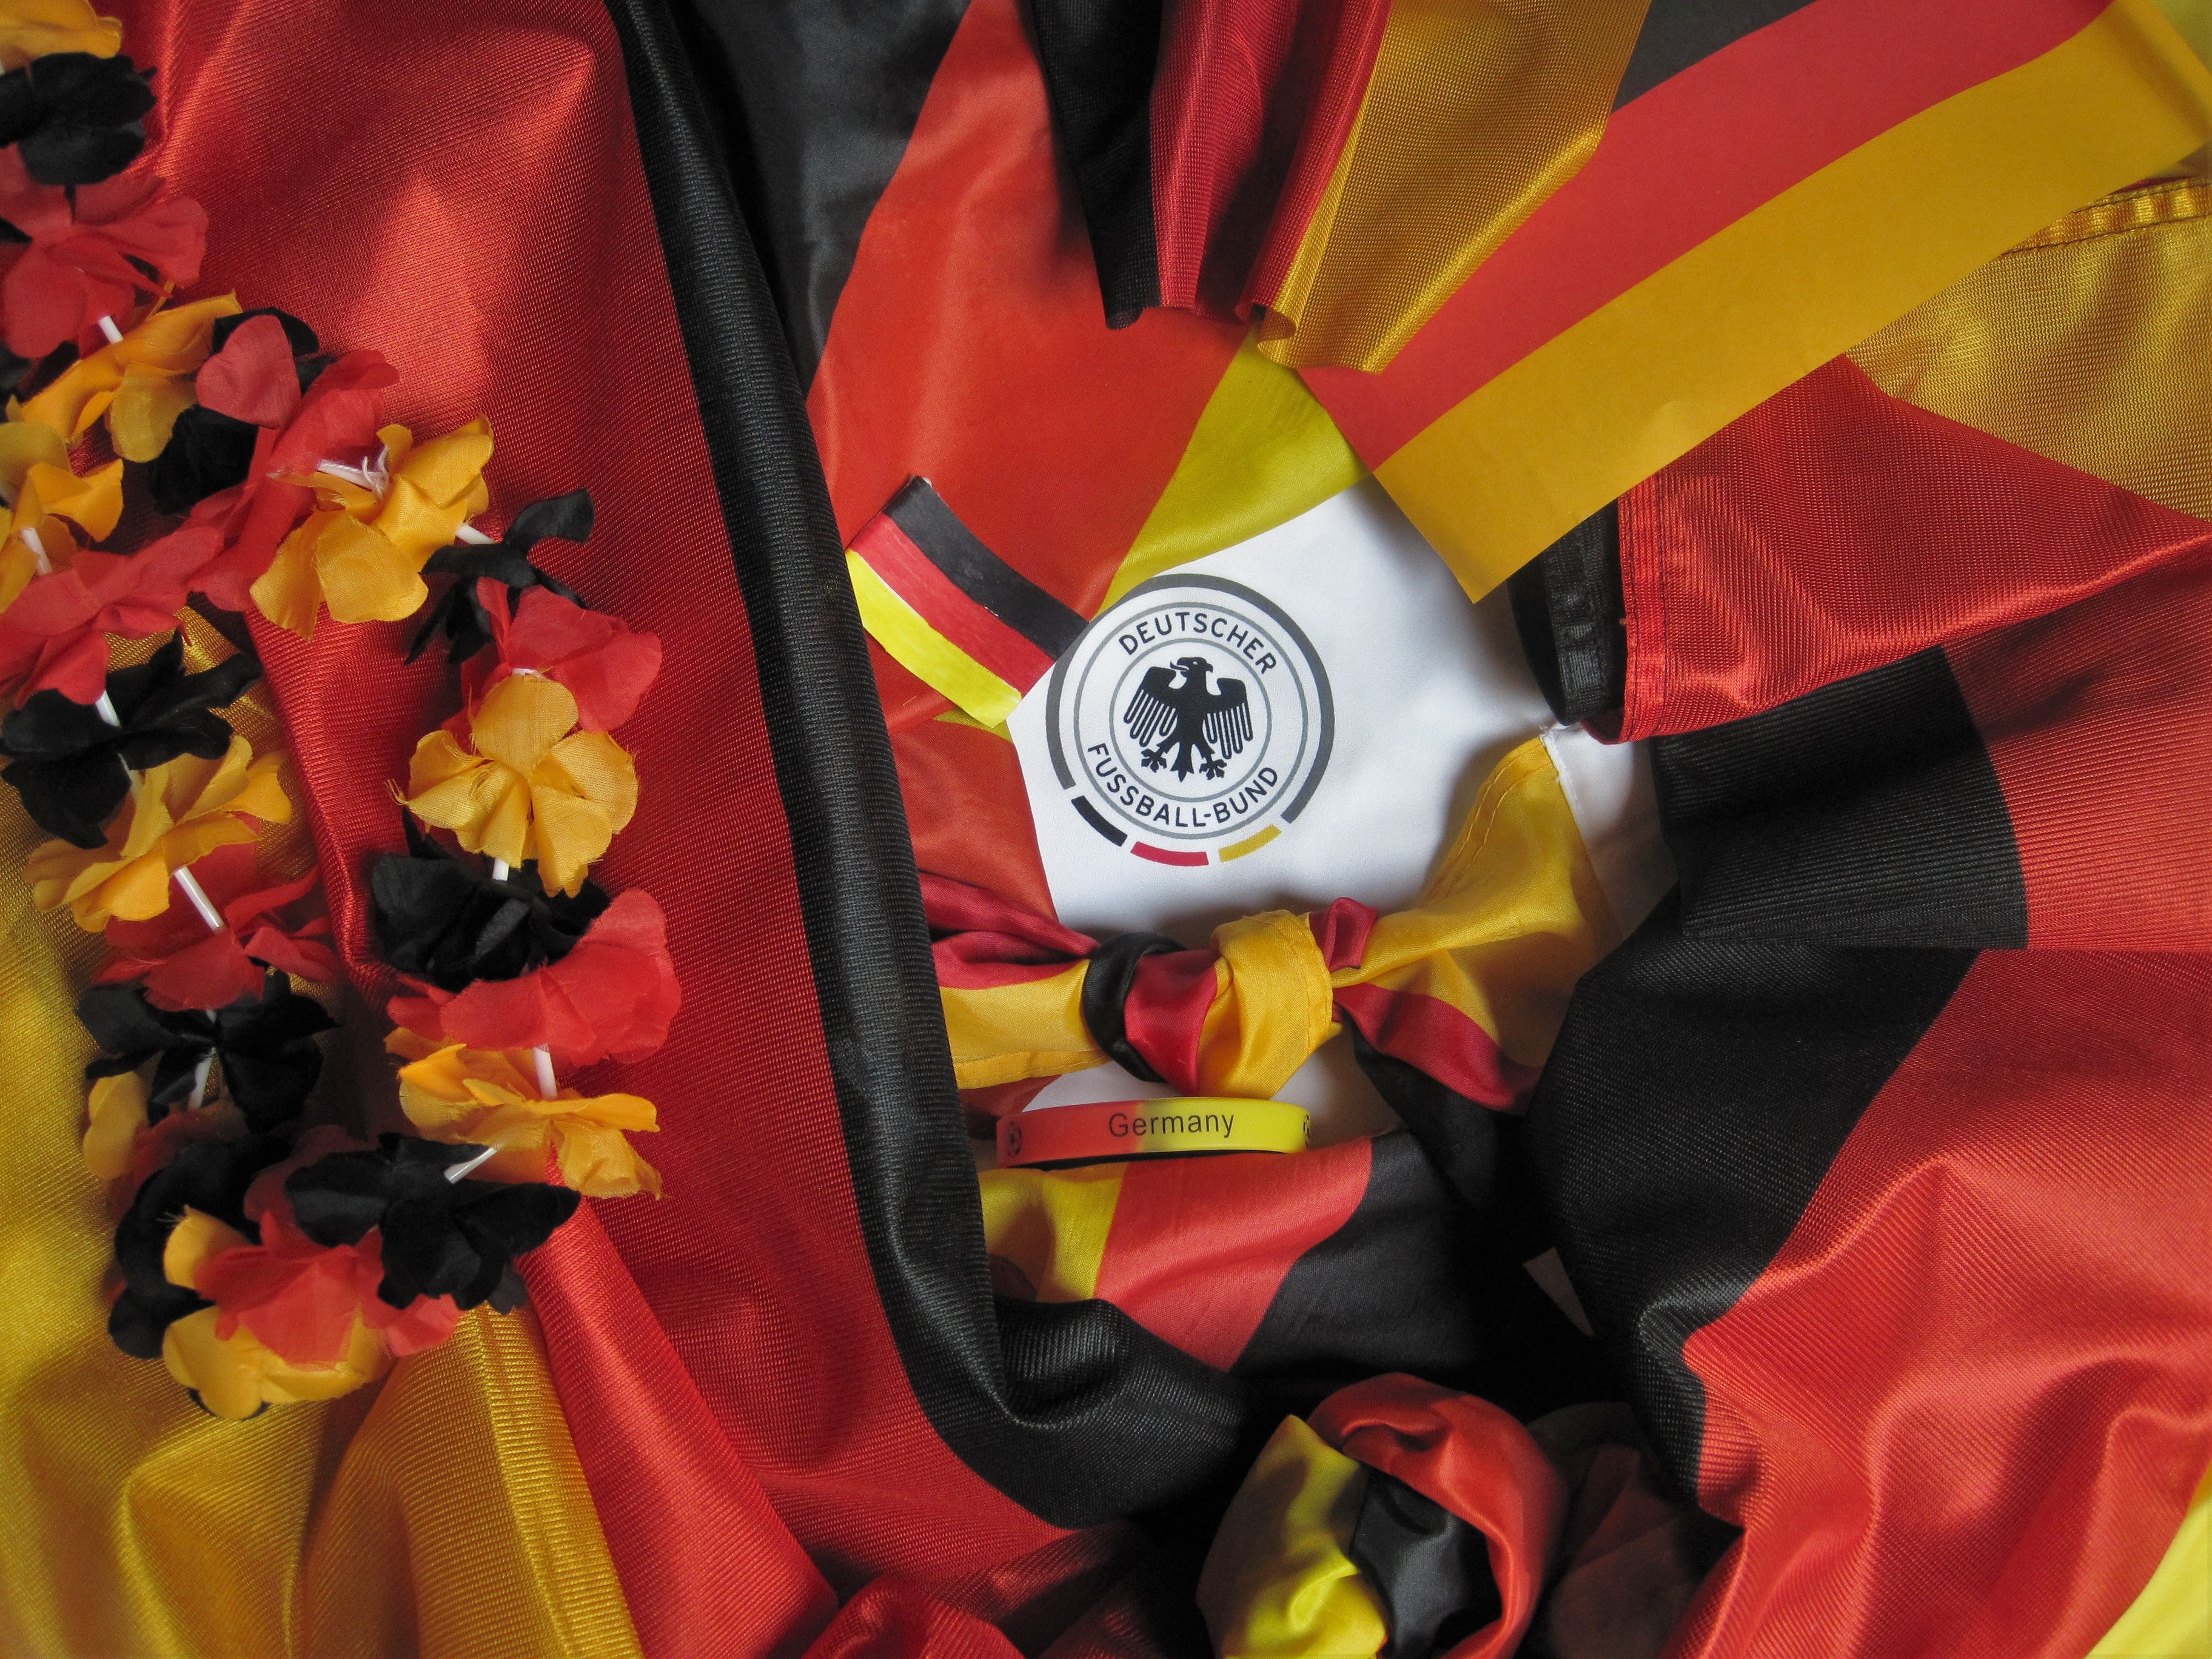
flower, red, color, clothing, yellow, football, 2016, flags, em, germany, costume, world cup, national colours, flags and pennants, world championship, germany flag, black red gold, german flag, european championship, germany colors, fanartikel, football deco, football em, football fever, national colors, football jersey, world champion germany, football accessory, landesfarben, germany f hnchen